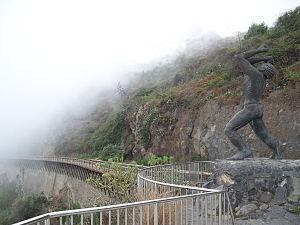
Bentor, né vers 1463, fut le dernier mencey de Taoro, de novembre 1494 jusqu'à son suicide, fin 1495 ou début 1496. Taoro était l'un des neuf menceyatos, ou royaumes, de l'île de Tenerife avant la conquête espagnole.